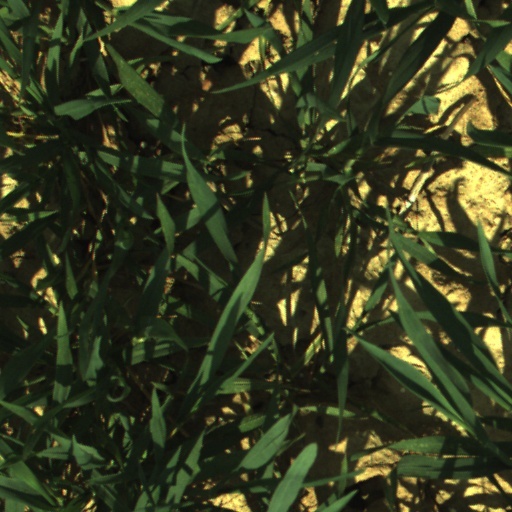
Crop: wheat